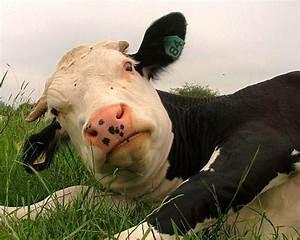
cow